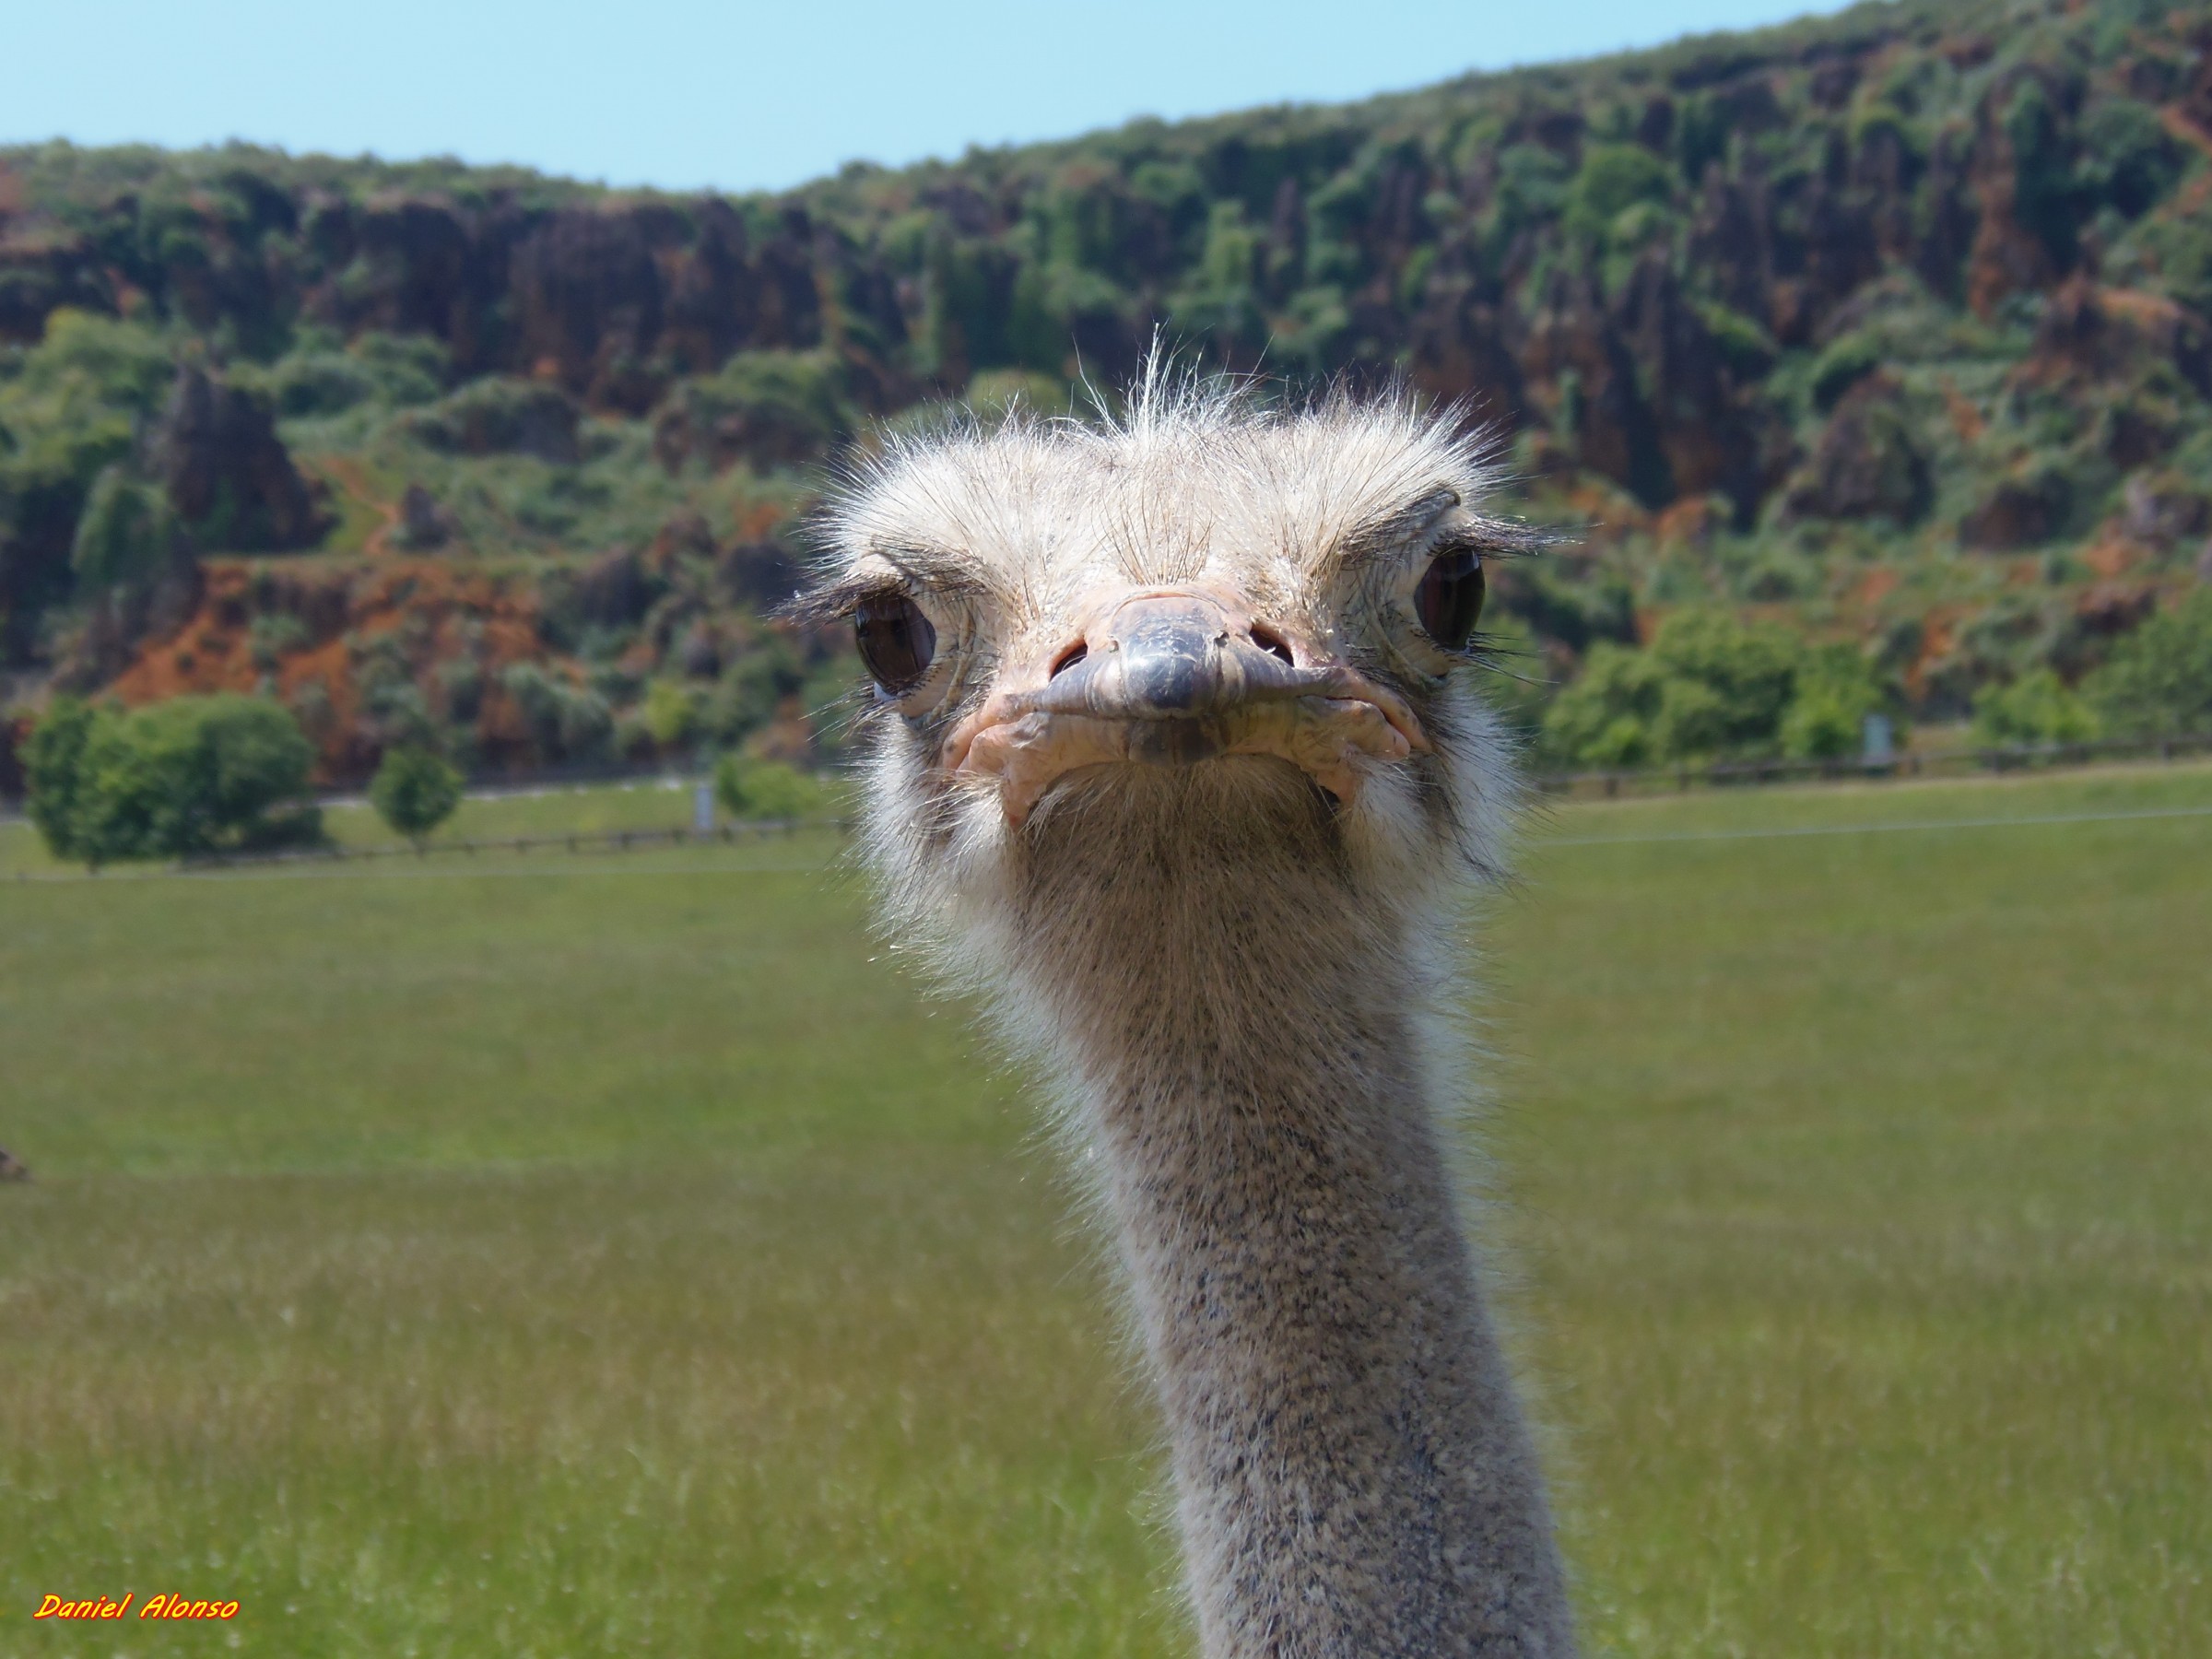
animal, ave, avestruz, ostrich, ratite, flightless bird, fauna, beak, bird, wildlife, emu, ecoregion, grass